Anti-nuclear movement in the United Kingdom

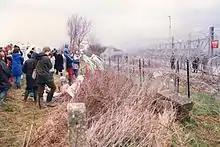
Demonstrators outside the wire fences at Molesworth, early 1980s

The anti-nuclear movement in the United Kingdom consists of groups who oppose nuclear technologies such as nuclear power and nuclear weapons. Many different groups and individuals have been involved in anti-nuclear demonstrations and protests over the years.